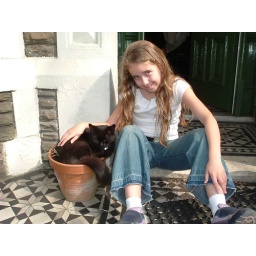
Alice with Daisy during one of her stints of sleeping in a plant pot by the front door.